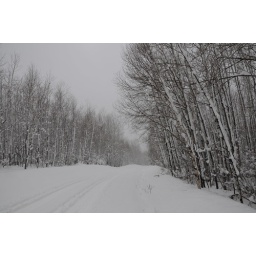
Snowy forest road in the Chequamegon National Forest in northern Wisconsin.